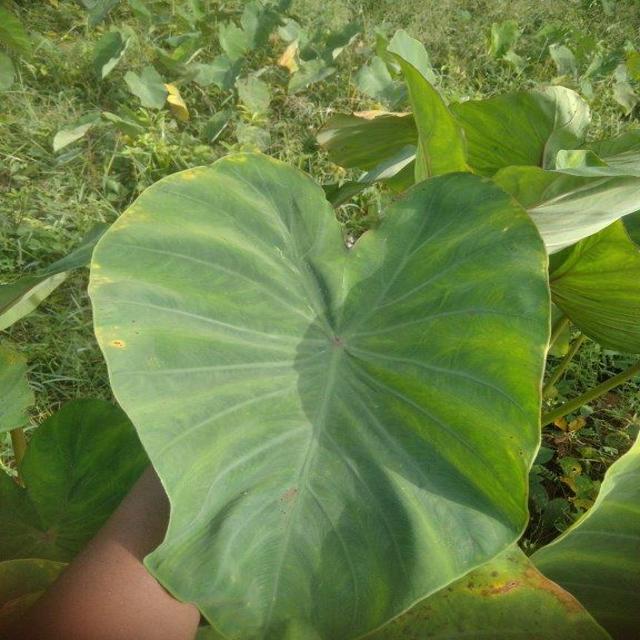
Label: Early_Blight